Manuel Yarza

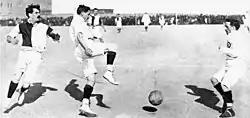
Joaquin "(left)" and Manuel "(middle)" in the 1908 Copa del Rey Final

Born in Vigo as the son of an innovator of the naval industrial sector José Joaquín Yarza Albea, a native of Donostia, he began his career at Moderno FC during the 1903–04 season, but just a few months later the club folded due to financial reasons, and it had to merge with Madrid FC (the merger of the entities briefly known as Madrid-Moderno FC), and he and his brother joined the first team of Madrid, for which he played until 1908. He played a pivotal role in the club's four back-to-back Copa del Rey titles between 1905 and 1908. In the 1908 final, the Yarza brothers were rivals, as Joaquin was now defending the colors of Vigo FC. He stayed loyal to the club until 1908, when he left for Club Español de Madrid, with whom he reached another two cup finals in 1909 and 1910, losing both, the latter thanks to a goal from Remigio Iza.